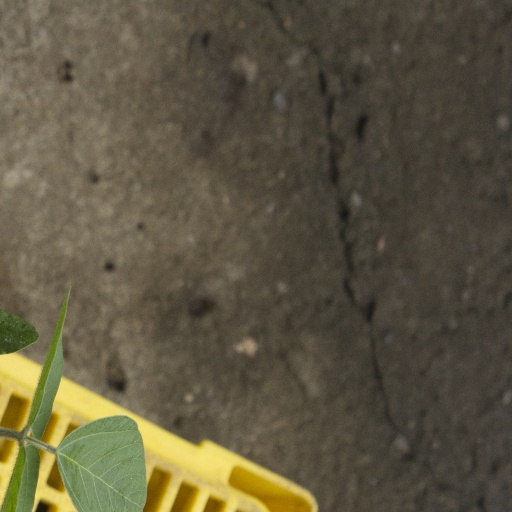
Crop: soybean